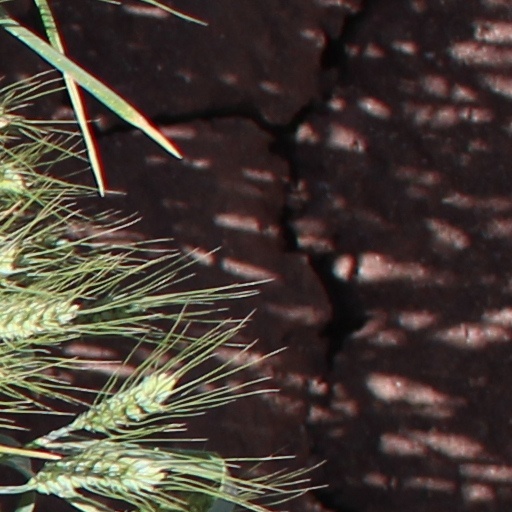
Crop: wheat